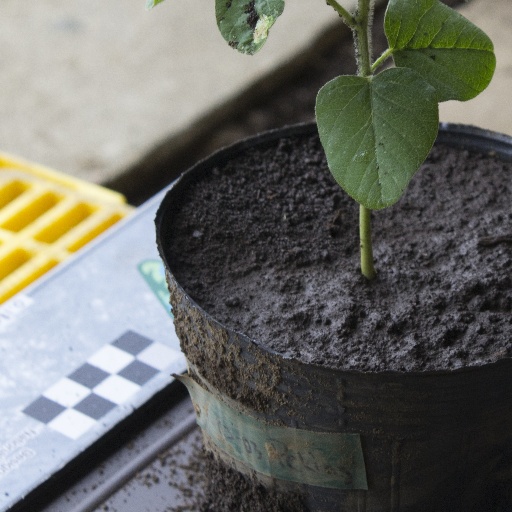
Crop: soybean